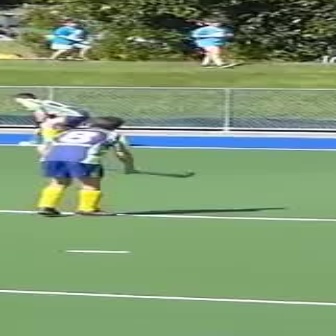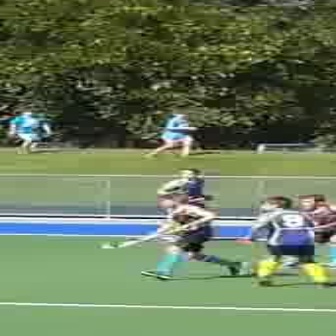
  Please identify the target specified by the bounding box [33,116,134,215] in the first image and locate it in the second image. Return the coordinates in [x_min,y_min,x_max,y_max] format.
Answer: [244,195,335,285]